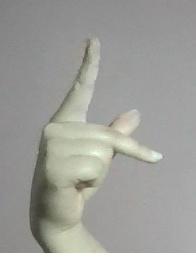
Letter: dha